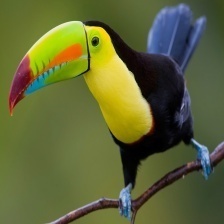
Species: TOUCHAN
Scientific name: RAMPHASTIDAE
ImageNet parent category: toucan